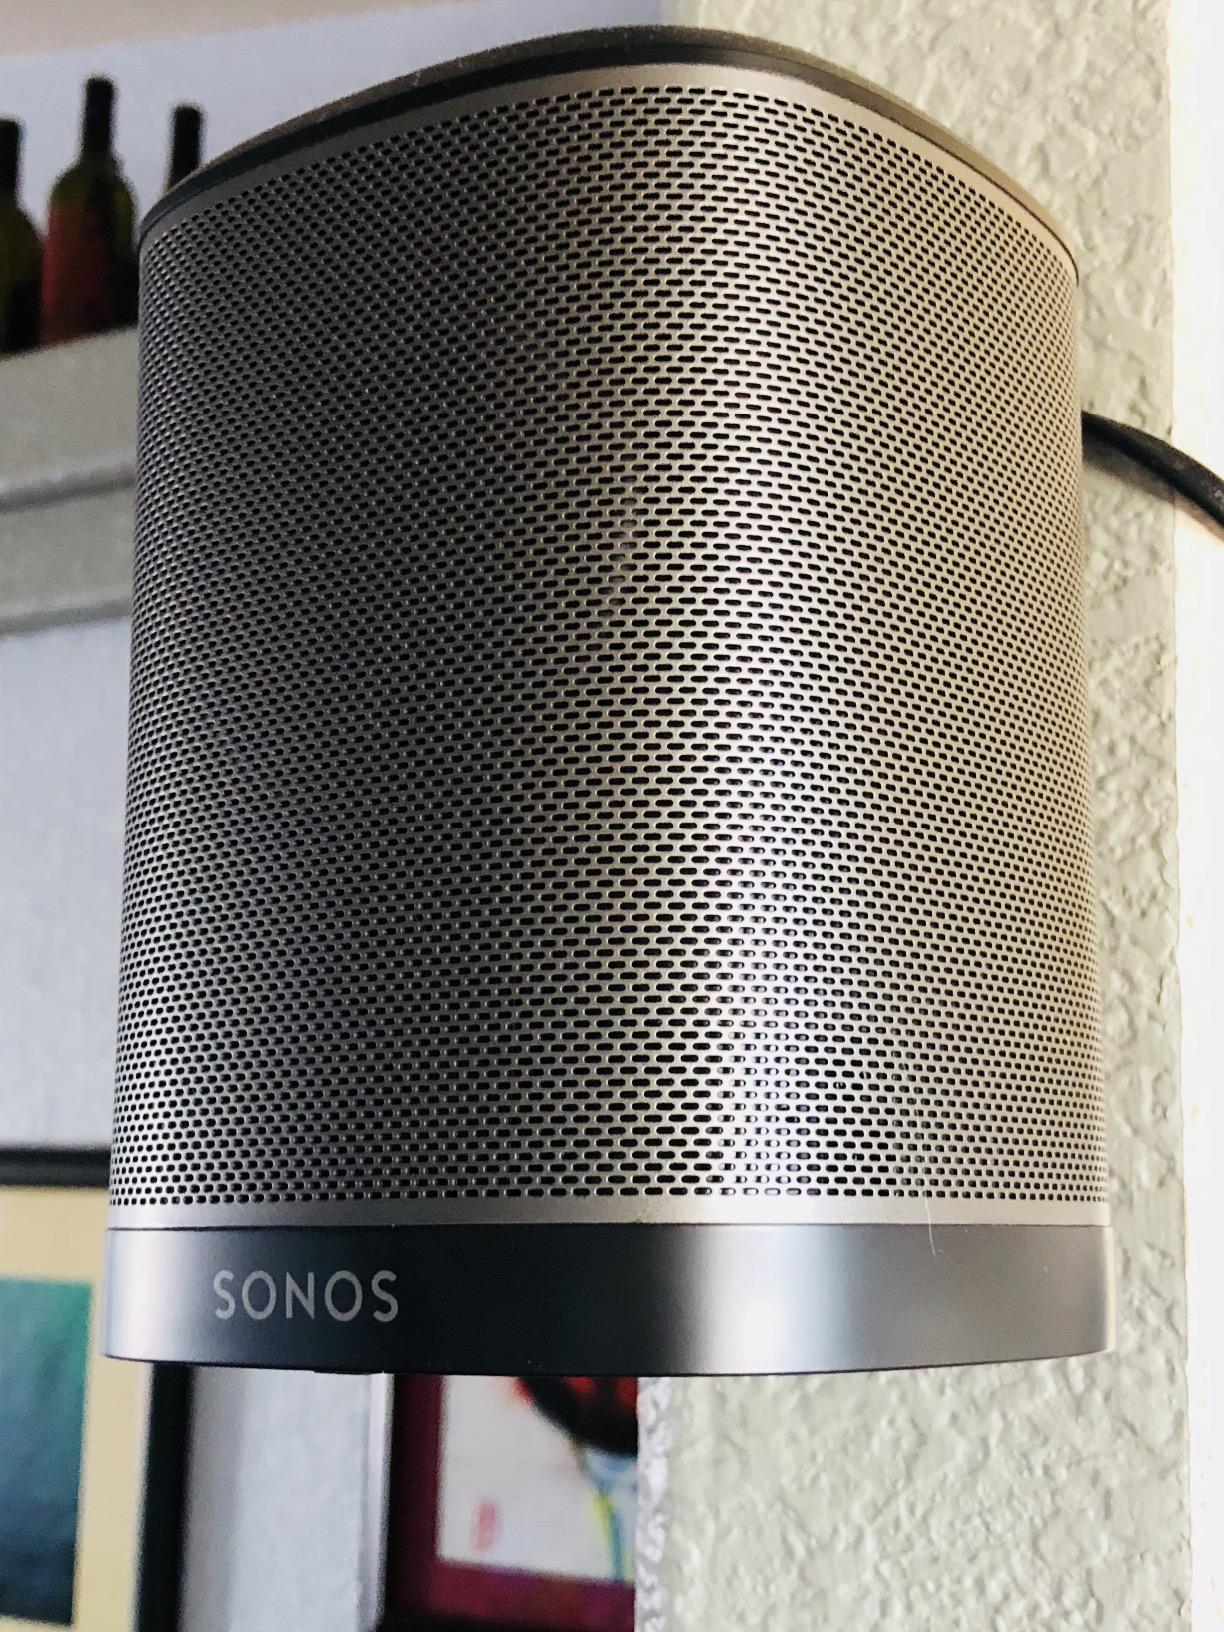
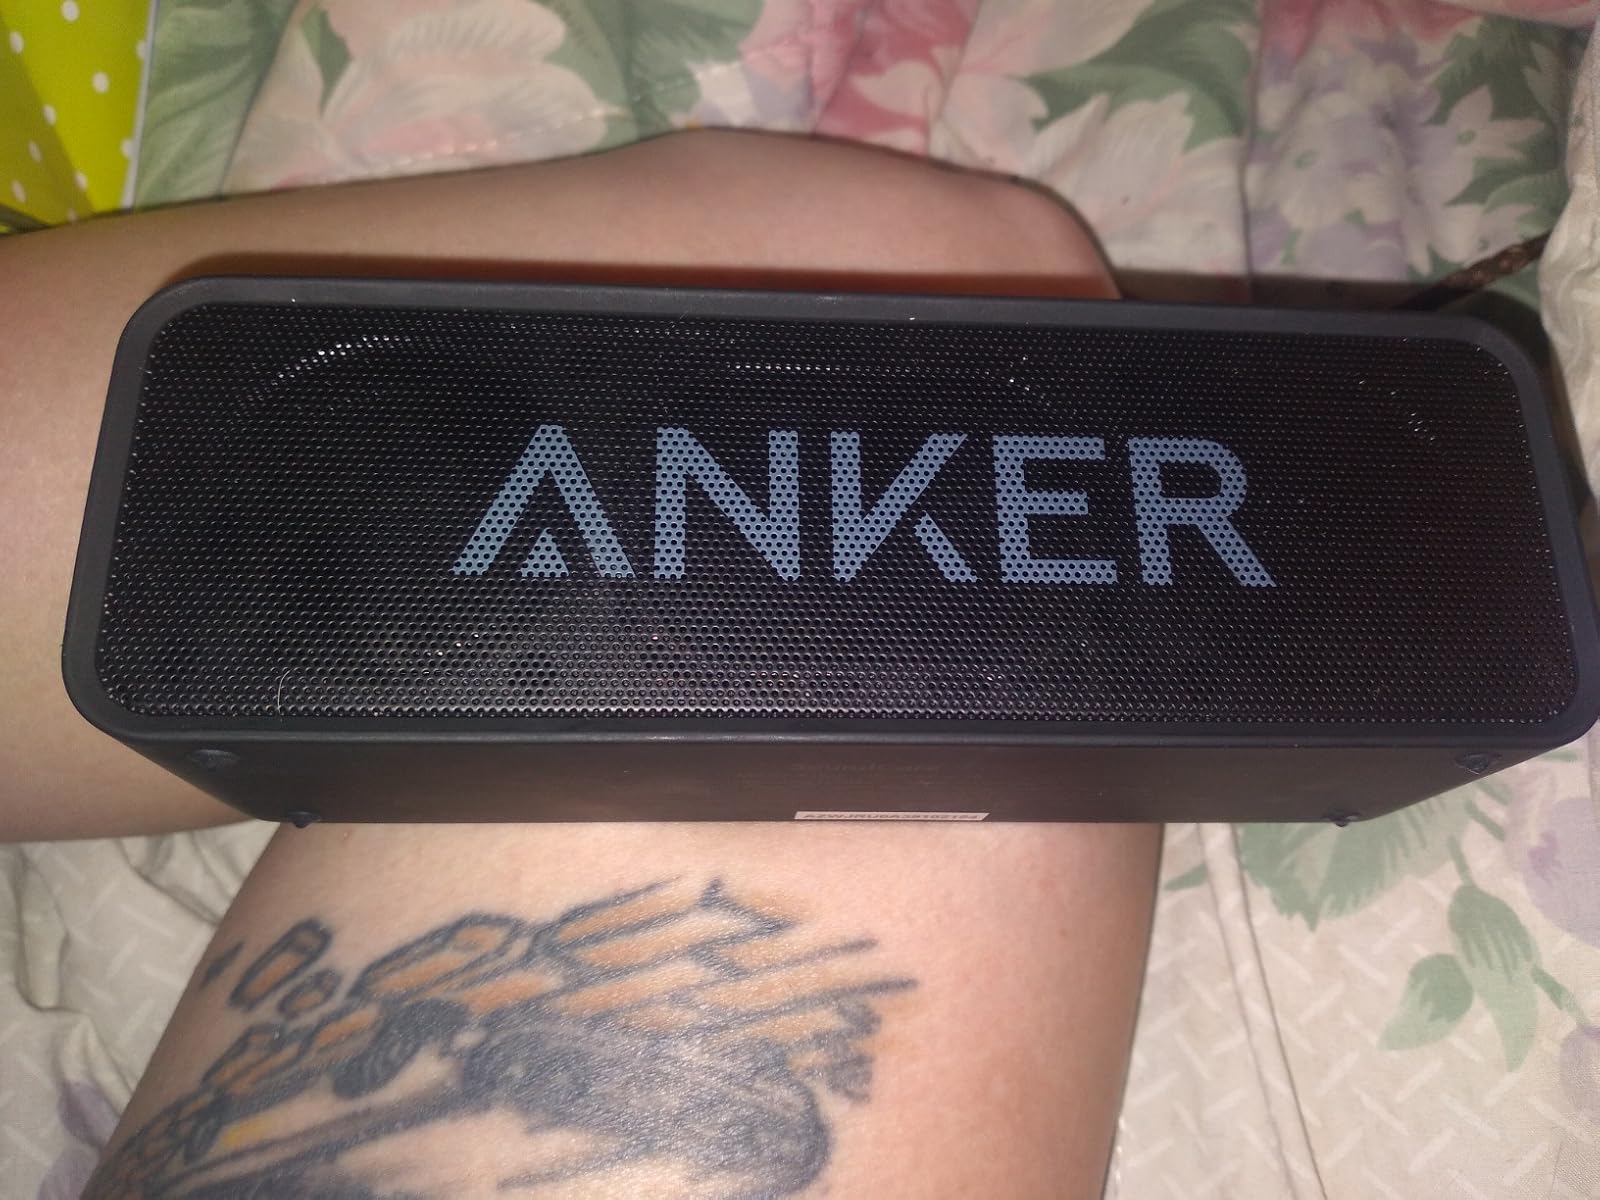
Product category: speaker
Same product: no